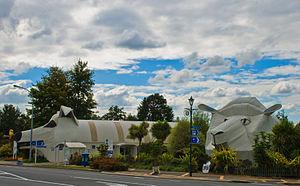
Tirau est une ville de Nouvelle-Zélande dans la région de Waikato.